Kálmán Széll

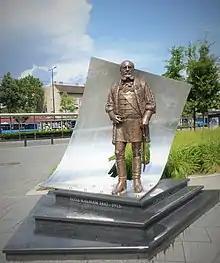
His statue at Széll Kálmán square

When his successor, István Tisza, on 18 November 1904, brought about a split in the Liberal party by forcing through parliament new rules of procedure, Széll joined Gyula Andrássy in the secession from the party. Under the coalition cabinet of Sándor Wekerle, Széll was chosen chairman of the Constitution Party. He tried continually, but in vain, to bridge the opposition between Tisza and Andrássy.